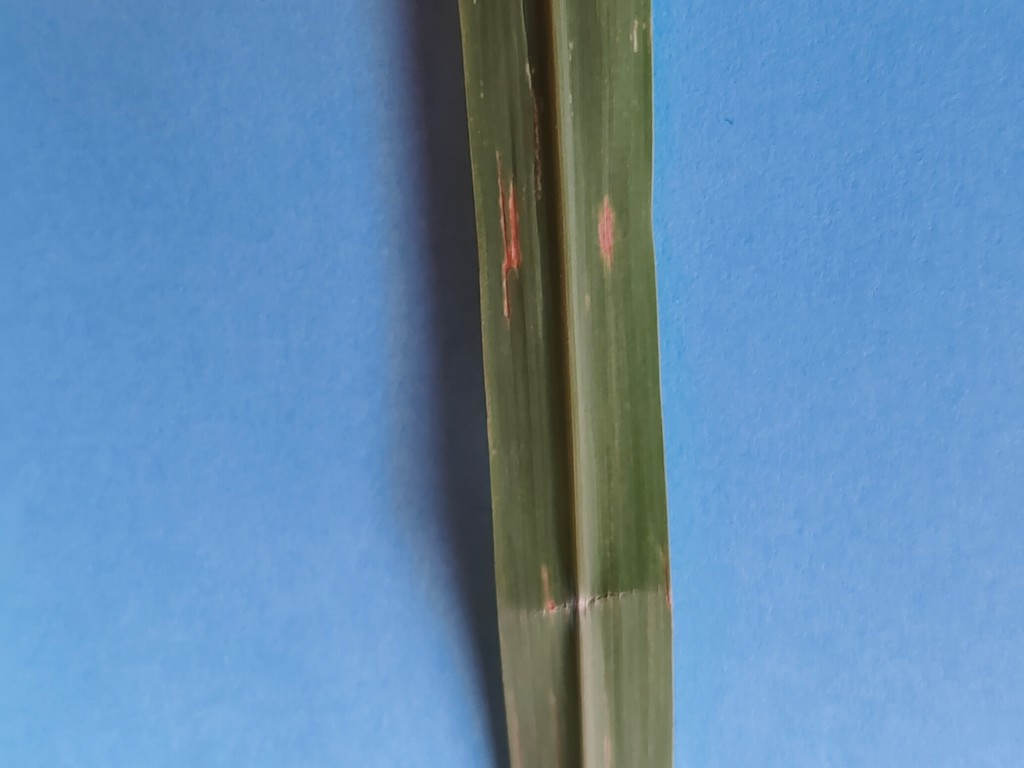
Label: Unhealthy